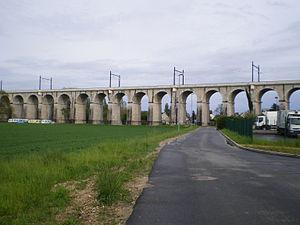
Viaduc de Moret (en fait à Veneux-les-Sablons) vu de front.
Le viaduc de Saint-Mammès, connu aussi sous le nom de viaduc de Moret, est un pont ferroviaire situé à la limite des communes de Veneux-les-Sablons et de Saint-Mammès dans le département de Seine-et-Marne en France, qui permet à la ligne de Paris-Lyon à Marseille-Saint-Charles de franchir la rivière le Loing.